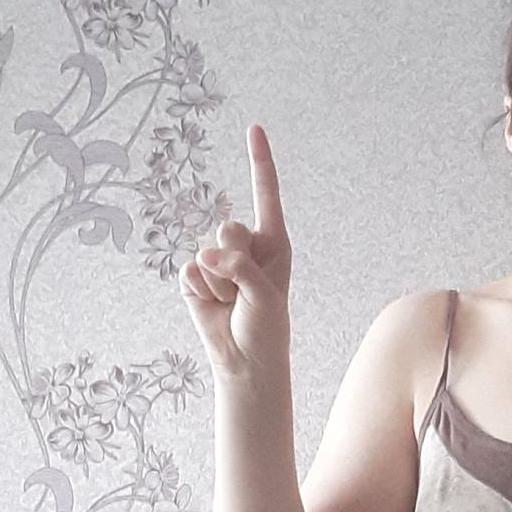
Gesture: one